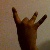
The image shows a hand gesture representing the number 8 in Indian Sign Language.